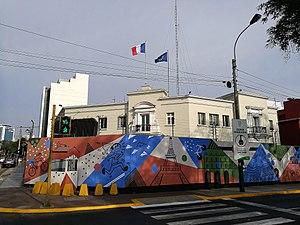
L'ambassade de France au Pérou est la représentation diplomatique de la République française auprès de la République du Pérou. Elle est située à Lima, la capitale du pays, et son ambassadeur est, depuis 2017, Antoine Grassin.